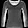
Label: Pullover